World Food Day

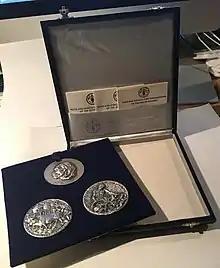
FAO World Food Day 1981 3pc Set Silver

Since 1981, World Food Day has adopted a different theme each year in order to highlight areas needed for action and provide a common focus. FAO issued World Food Day medals each year to commemorate and promote the anniversary.